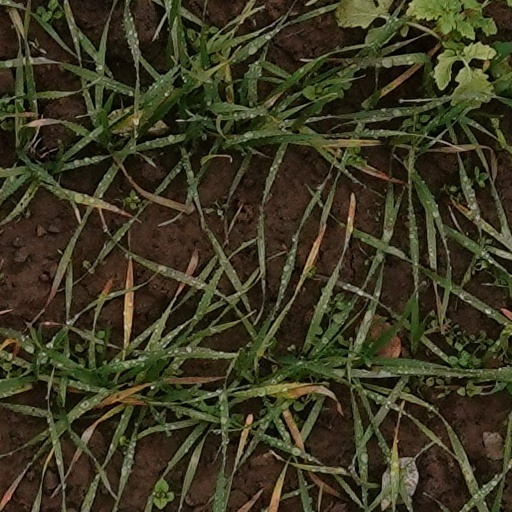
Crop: wheat